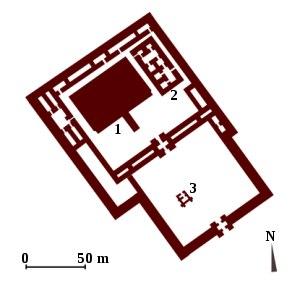
Enlil, ʿĒllil ou ʿĪlu, est l'un des dieux principaux de la religion mésopotamienne antique. Peut-être à l'origine une divinité liée au vent, il est considéré durant la seconde moitié du IIIᵉ millénaire av. J.‑C. et une majeure partie du IIᵉ millénaire av. J.‑C. comme le roi des dieux, divinité suprême du panthéon mésopotamien. C'est lui qui par ses décisions attribue la suprématie aux rois humains, qui lui accordent donc une place de choix dans leurs offrandes et leurs inscriptions commémoratives. Enlil n'est que rarement le personnage principal des mythes, mais il y joue souvent un rôle important en tant que chef des dieux. La ville où se trouve le grand temple d'Enlil, Nippur, en a tiré un grand prestige religieux et culturel, sans jamais être elle-même l'origine d'une dynastie puissante.
Nippur est une ville de la Mésopotamie antique. C'est le lieu de culte principal du grand dieu sumérien Enlil, considéré comme le seigneur du cosmos, donc un des principaux centres religieux du pays de Sumer et d'Akkad dans la Haute Antiquité. Dans l'écriture cunéiforme sumérienne, les mêmes signes peuvent se lire NIBRU et EN.LÍL. Ce site a été peuplé au moins à partir du Vᵉ millénaire, et jusqu'au début du IIᵉ millénaire de notre ère.
Sumer est une région située à l'extrême sud de la Mésopotamie antique, couvrant une vaste plaine parcourue par le Tigre et l'Euphrate, bordée, au sud-est, par le golfe Persique. Il s'y est développé une importante civilisation à compter de la fin du IVᵉ millénaire av. J.-C. et durant le IIIᵉ millénaire av. J.-C.